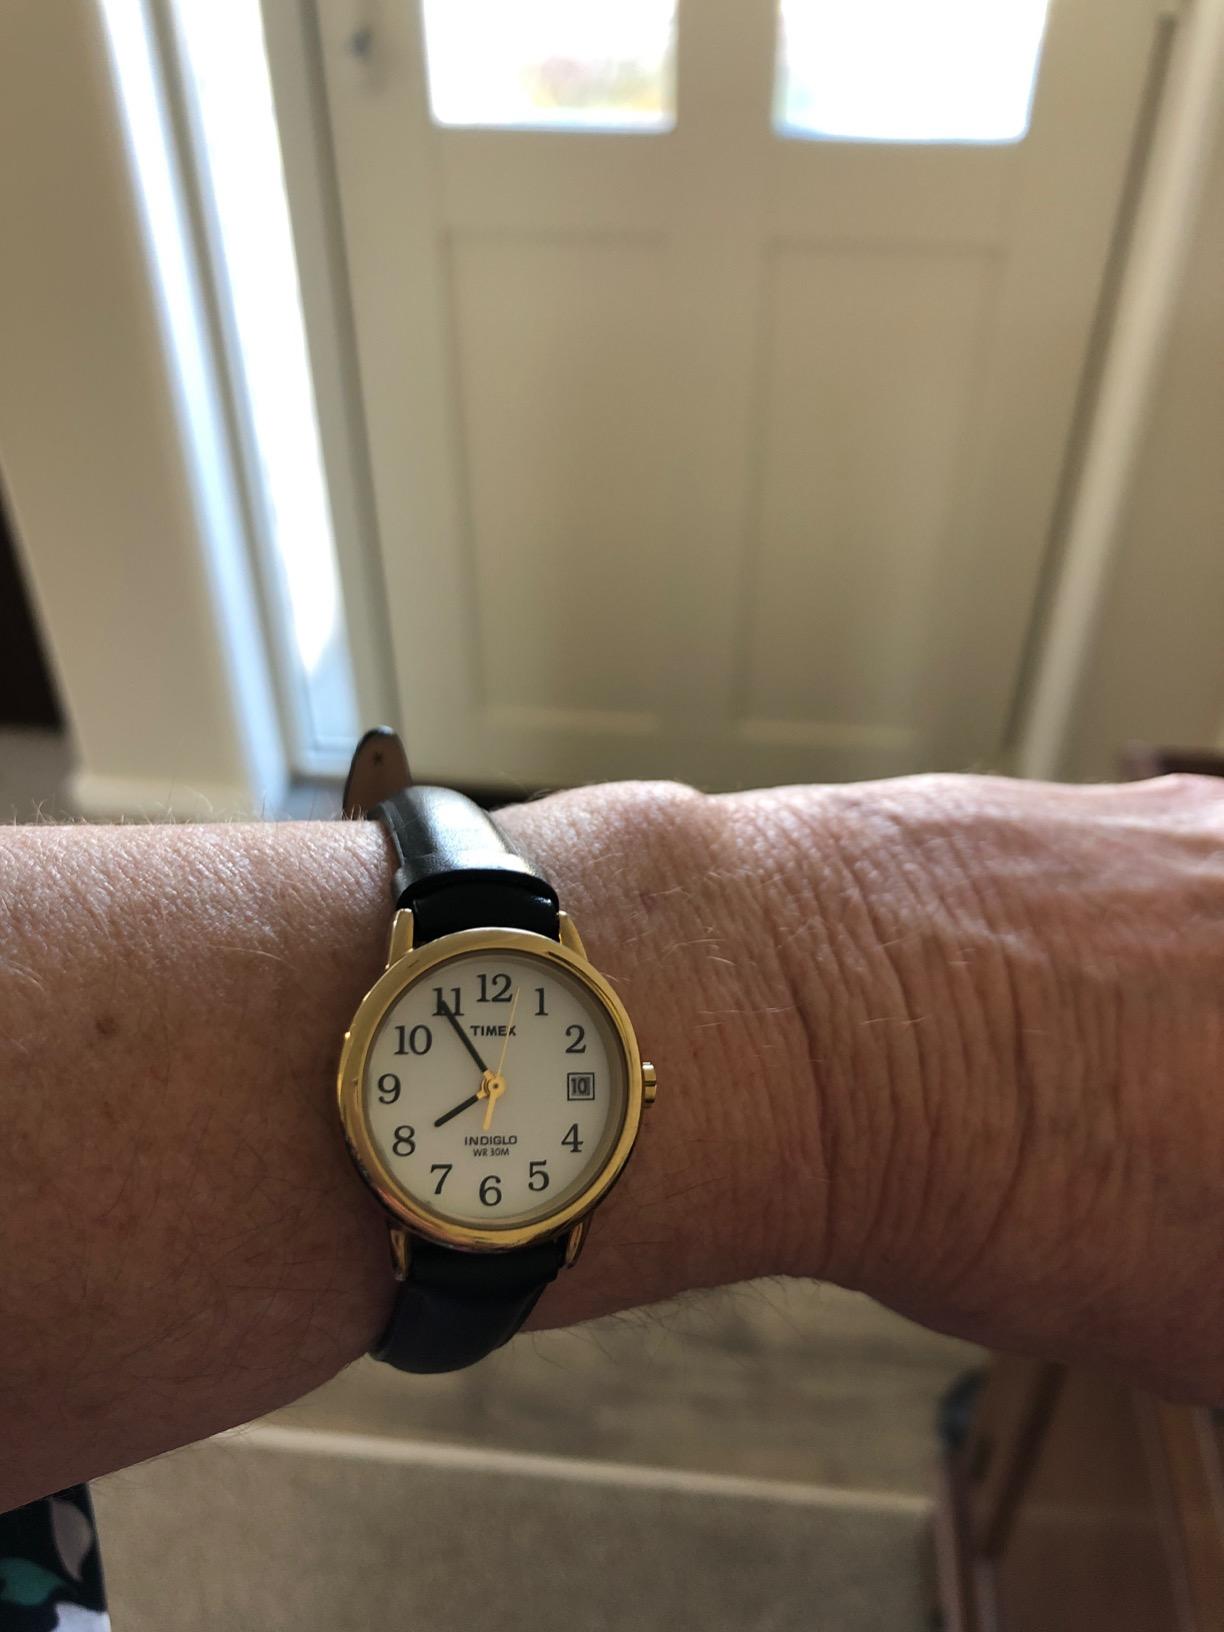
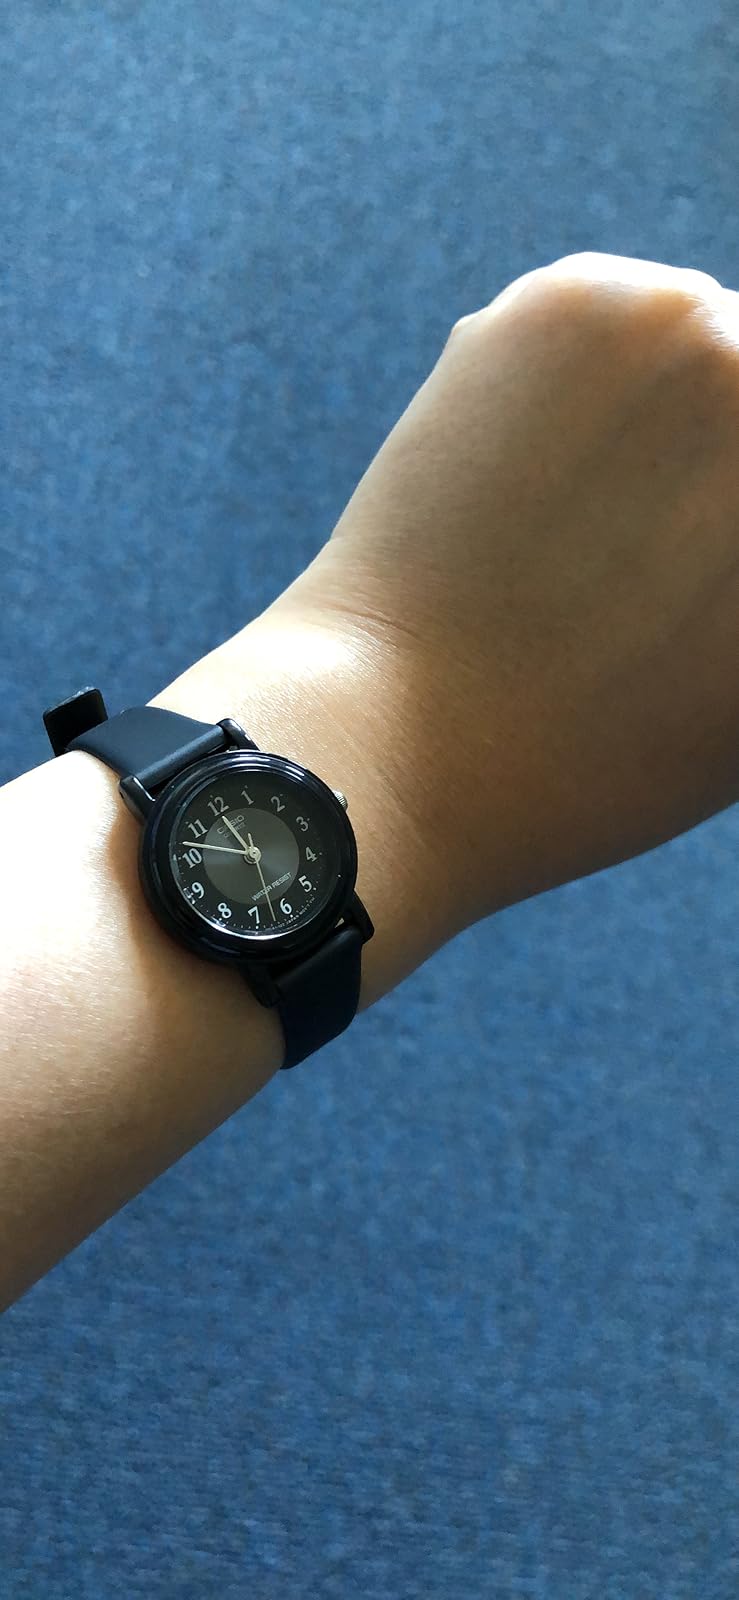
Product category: accessories_watch
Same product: no